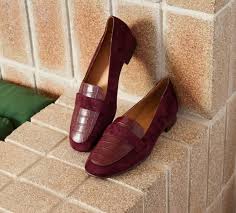
Label: Clog